Radionovela

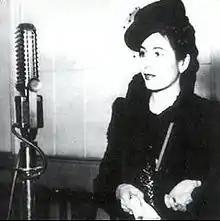
Eva Perón, who became a popular radio actress in the early 1940s

The first example of serial radio drama in Argentina was probably Francisco Mastandrea's "La caricia del lobo" in the late 1920s. But their golden age was the 1940s, making a star of future First Lady Eva Perón.